Abram Hatch

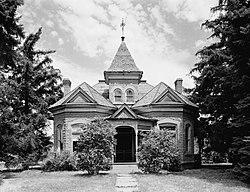
Abram Hatch house in Heber City, Wasatch County, Utah

Upon arriving in Utah, Hatch became the presiding bishop in Wasatch County. When the Wasatch Stake was organized in 1877, Hatch became its first president and would hold this position until 1901. In this capacity, Hatch helped to found many settlements in Wasatch County and elsewhere in Utah: today, along with his brother Jeremiah Hatch, he is recognized as the founder of Vernal, Utah.